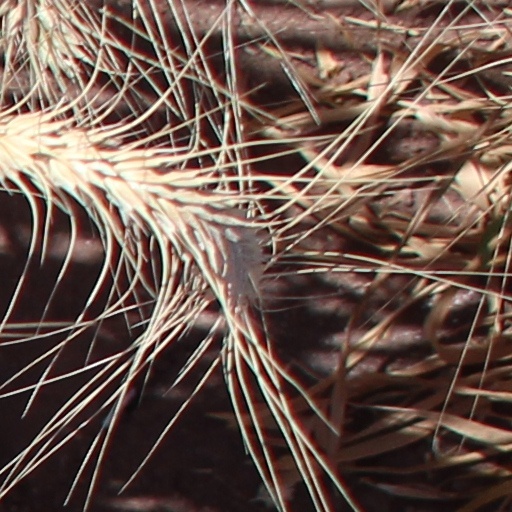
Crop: wheat